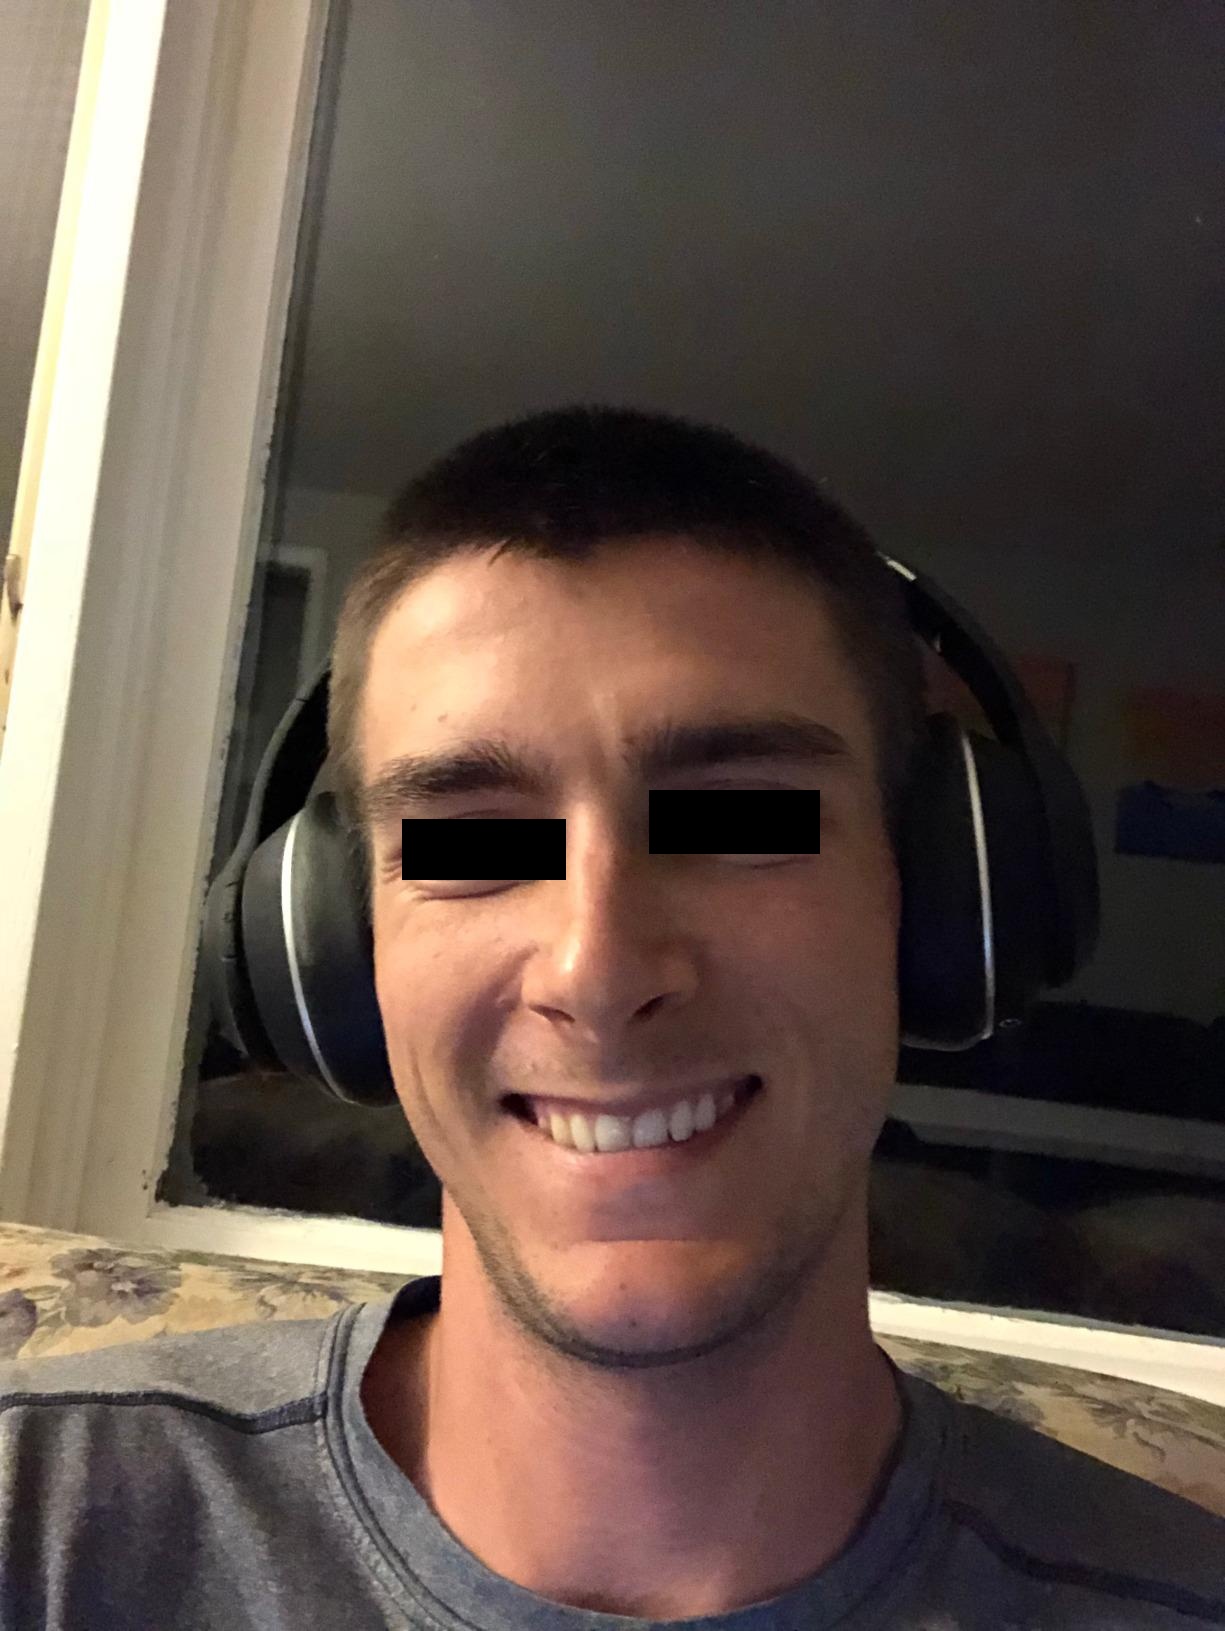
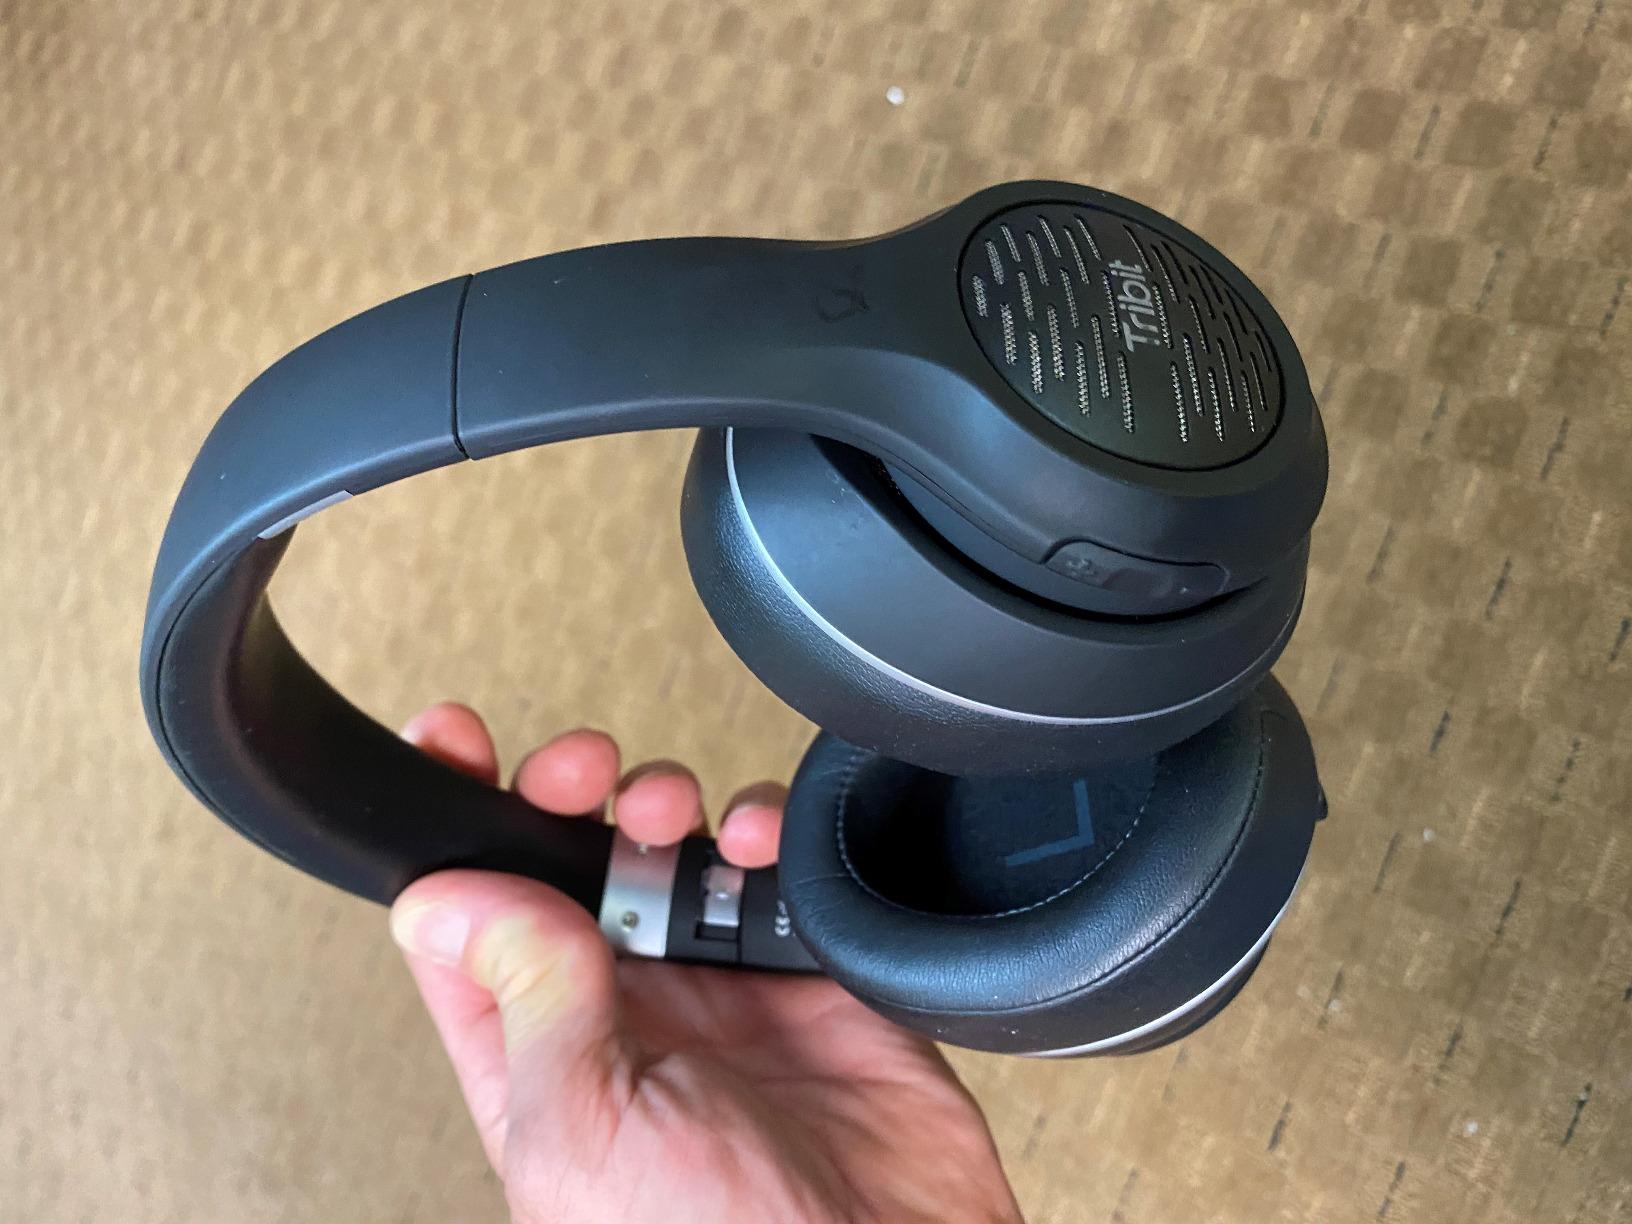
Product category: headphones
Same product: yes